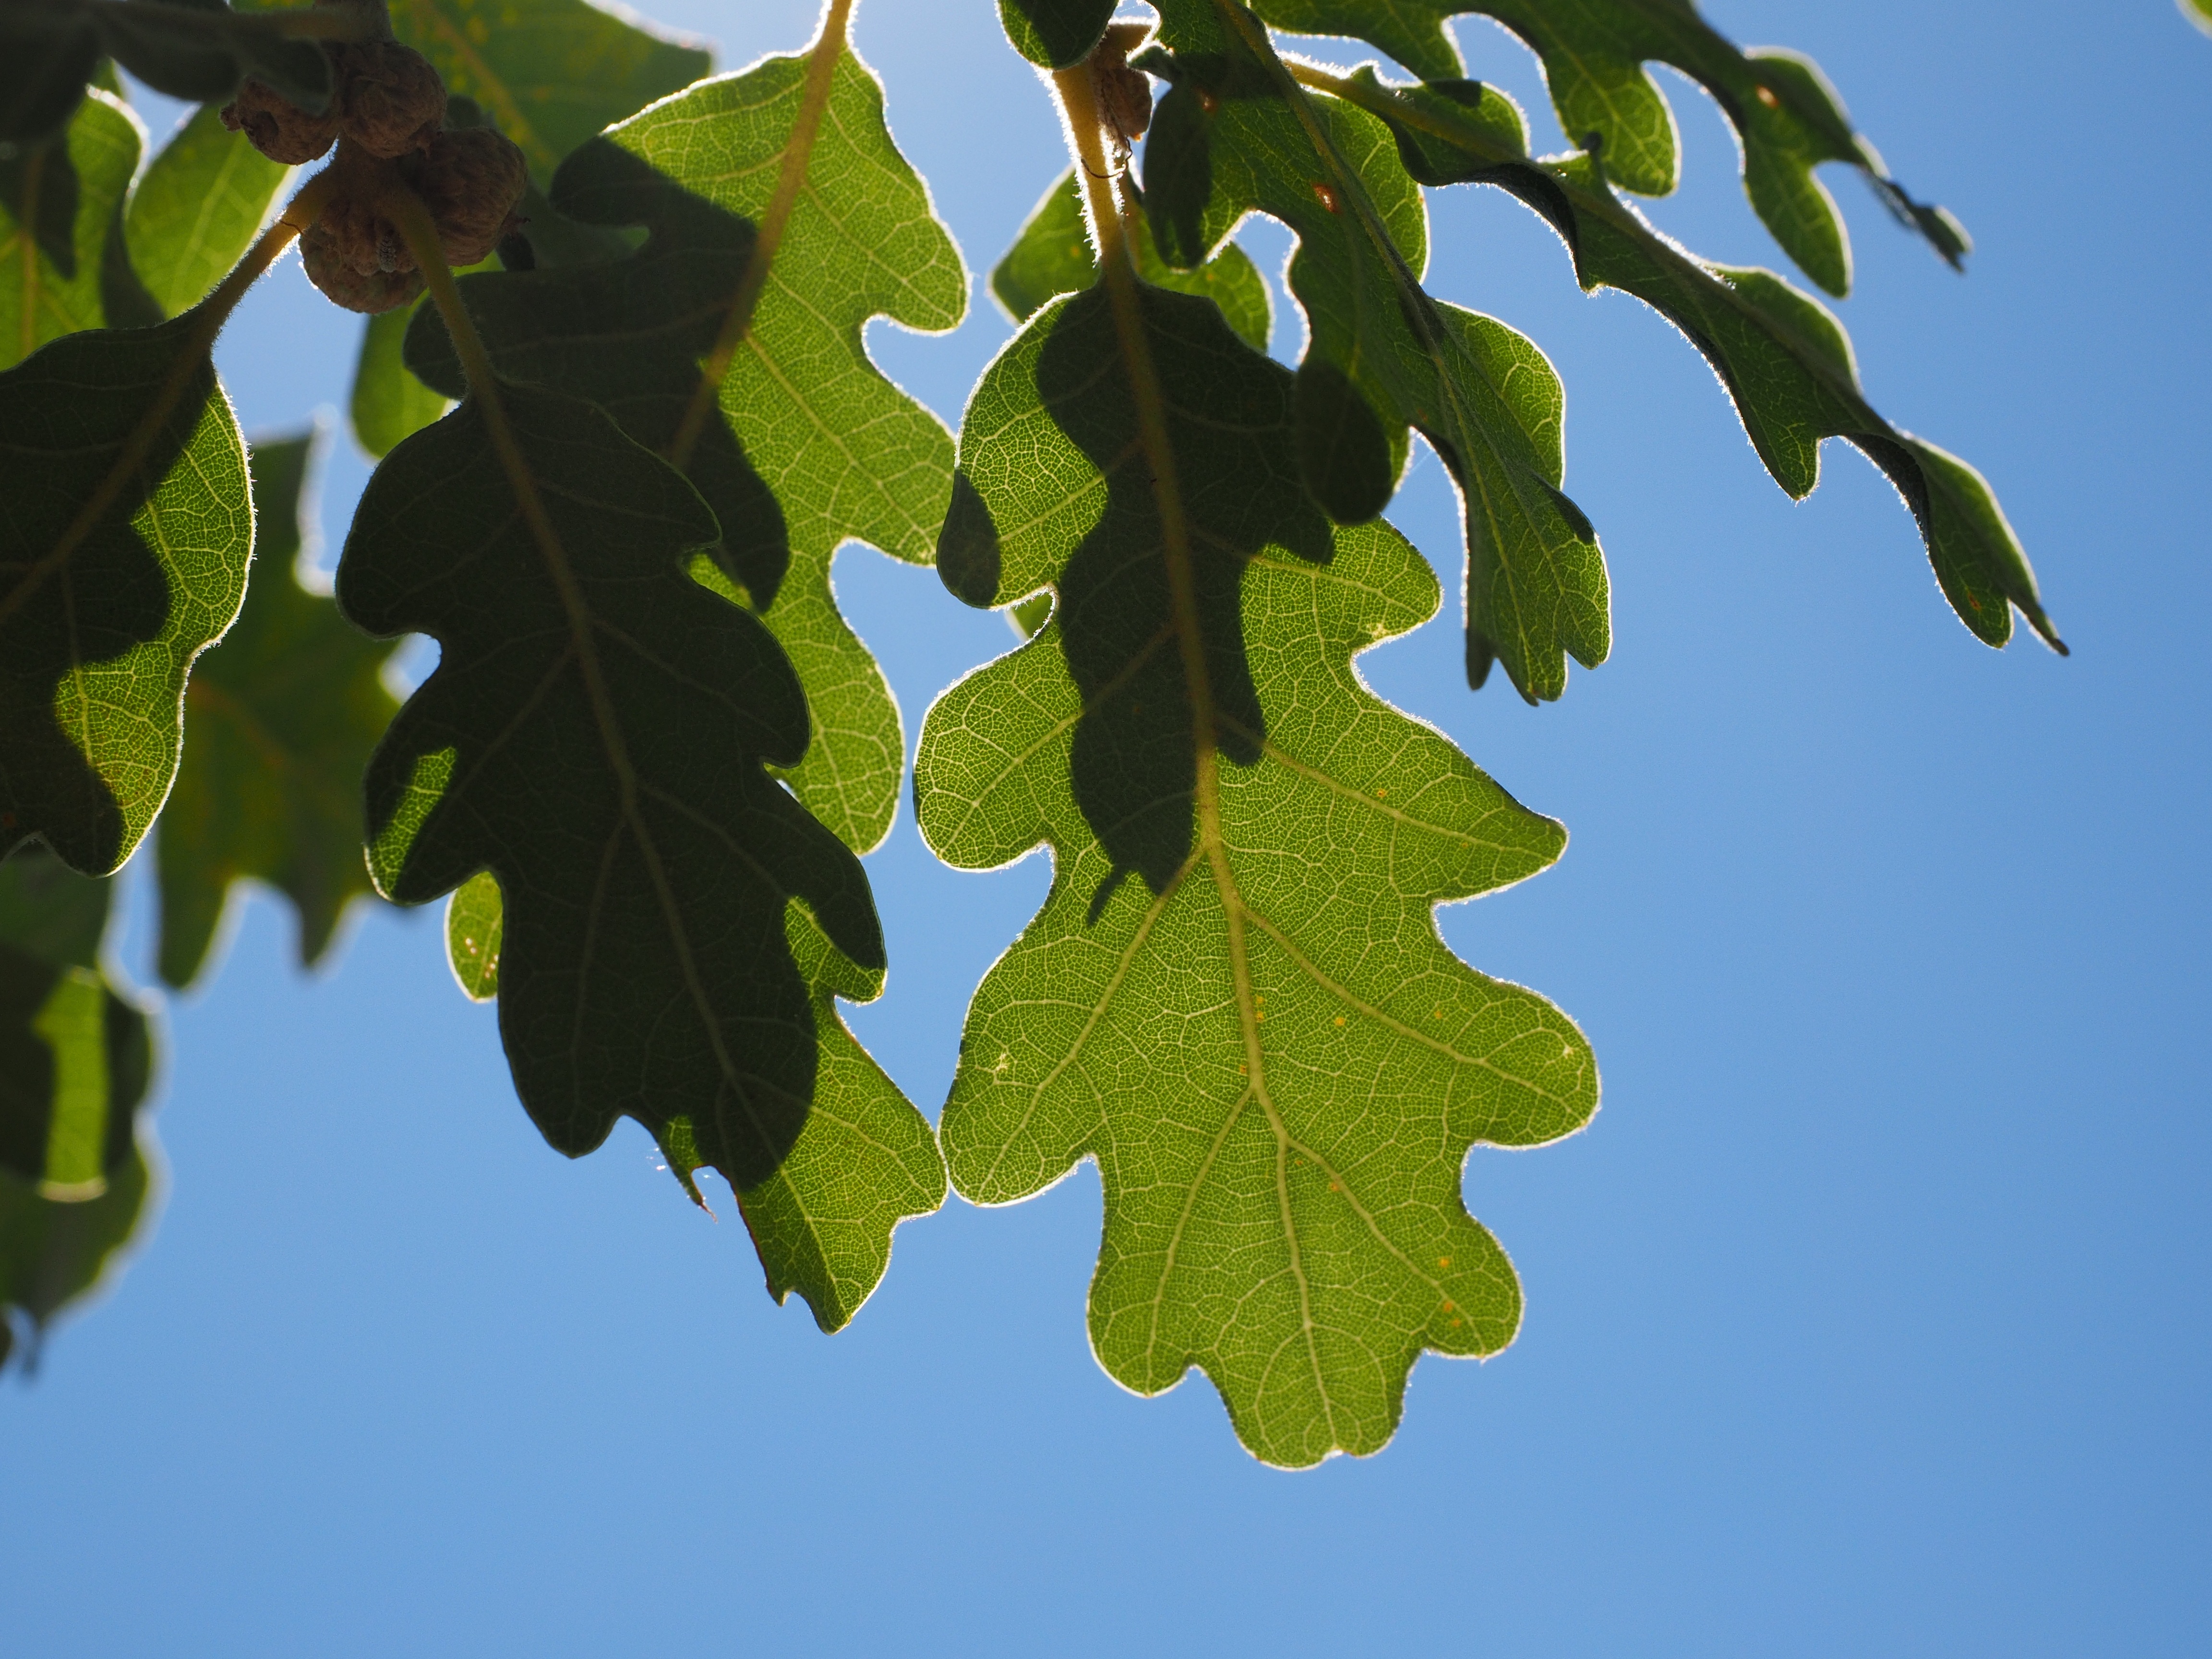
tree, branch, light, plant, sunlight, leaf, flower, food, green, produce, shine, autumn, botany, flora, aesthetic, leaves, branches, deciduous, oak, fagaceae, oak leaves, silvery, back light, flowering plant, maidenhair tree, silver edge, fluff oak, quercus pubescens willd, quercus lanuginosa, quercu, buchengewaechs, plant stem, woody plant, land plant, plane tree family